2021 Women's Rugby League World Cup final

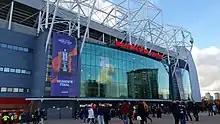
Outside Old Trafford ahead of hosting the Women's World Cup final for the first time

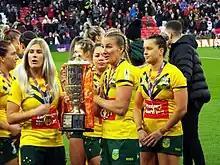
Australia team members with the 2021 Women's Rugby League World Cup

Old Trafford hosted the Women's World Cup final for the first time. The ground has hosted the men's final twice in 2000, 2013, and hosted the 2021 Men's Final as well. It was confirmed as the venue to host the final on 10 June 2020, when the fixture for the event was released.